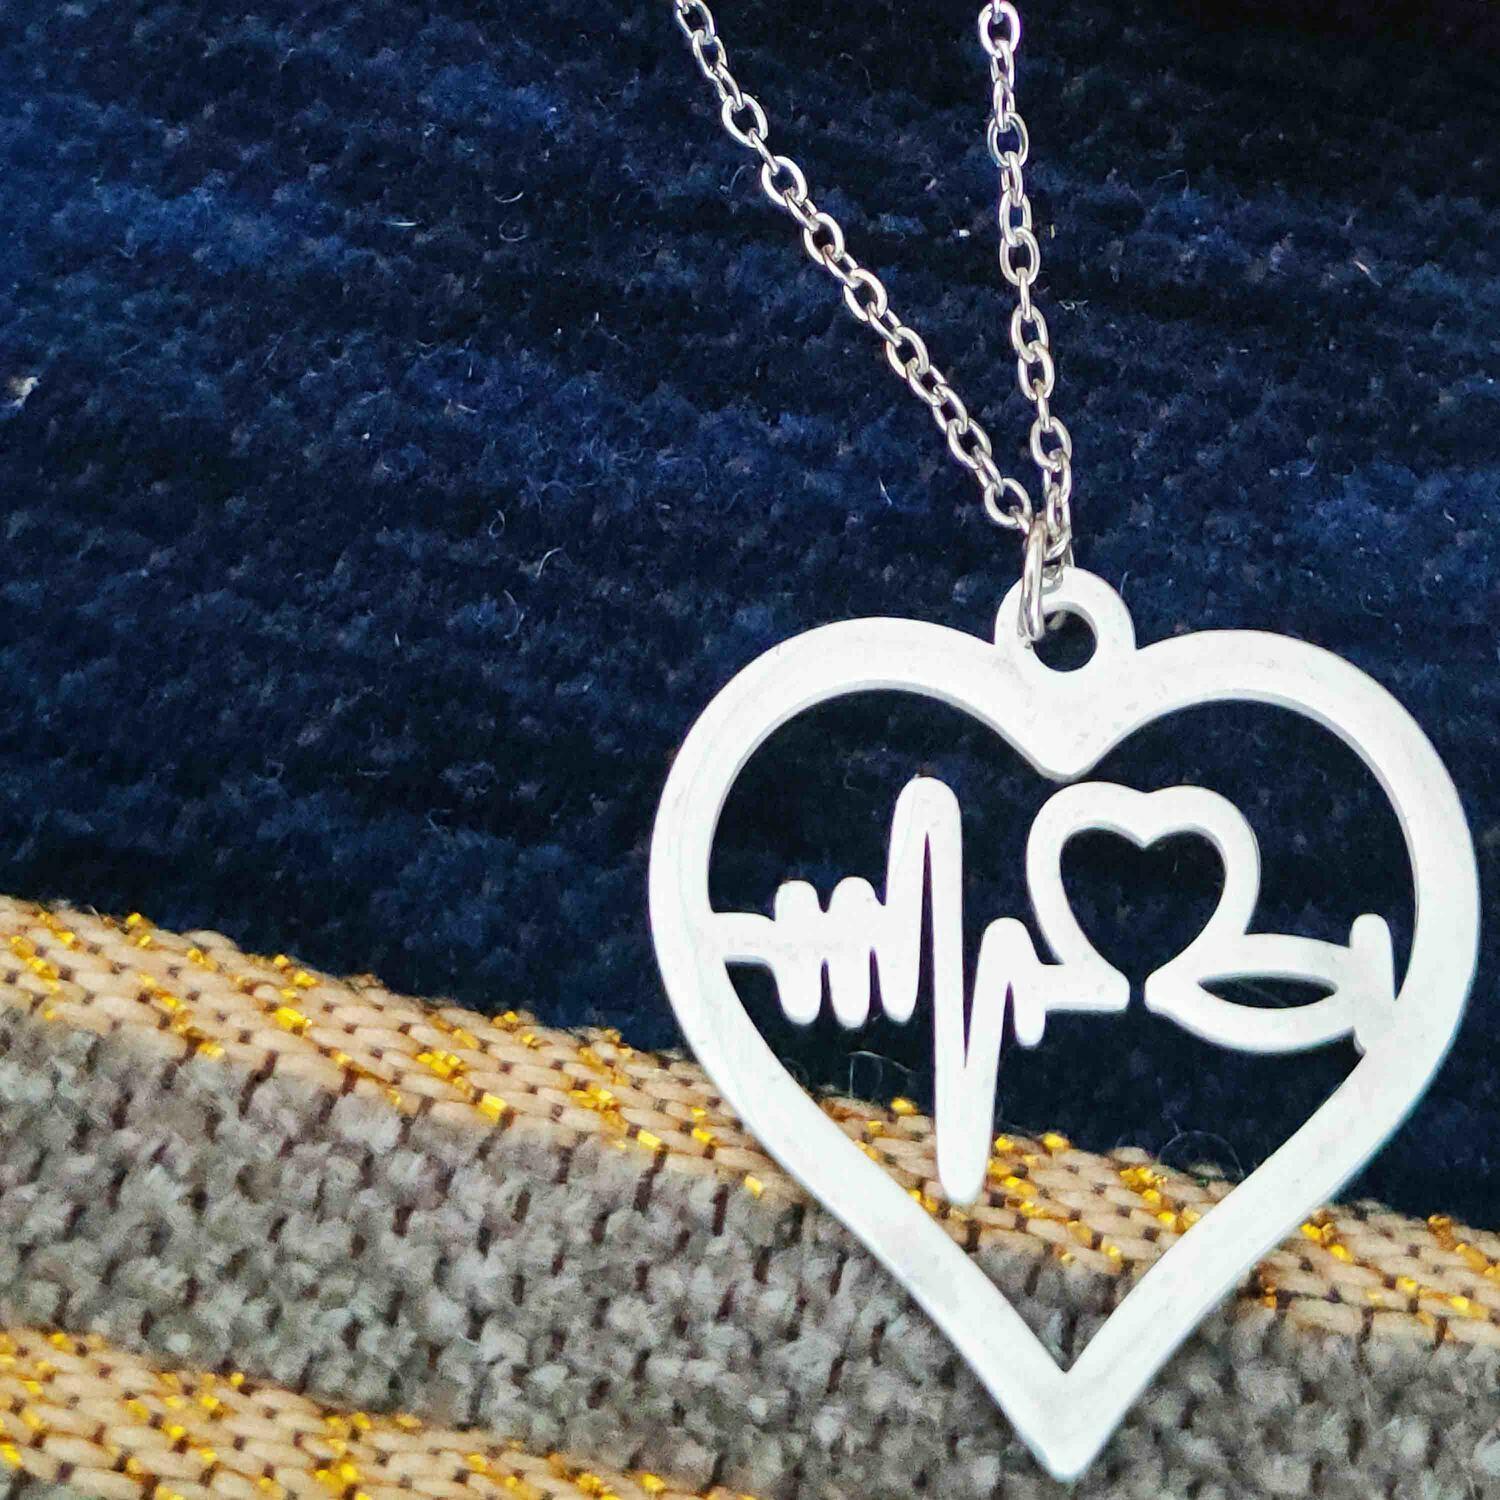
Lifeline Pulse Heartbeat Charm Open Heart Necklace Lover Nurse Gift Sterling Silver Stainless Steel Pendant
Type: Necklaces & Pendants
Brand: M Men Style
Price: Rs. 249
 This is a unique, special and meaningful jewelry gift! It is suitable as the best gift for Christmas, Valentine's Day, Mother's Day, Father's Day, Thanksgiving, Hanukkah, Prom, Birthday, Memorial Day, and Graduation Ceremony to Doctor Nurse.
Features: Stainless Steel###Silver###Easy Wear###Party Wear###For Men & Women
Included: peices